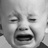
Emotion: sad